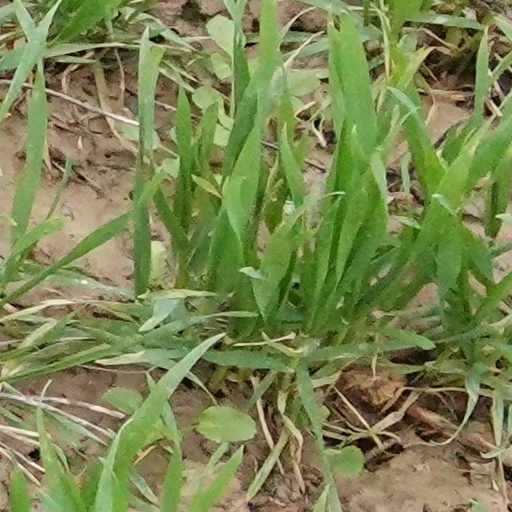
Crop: wheat